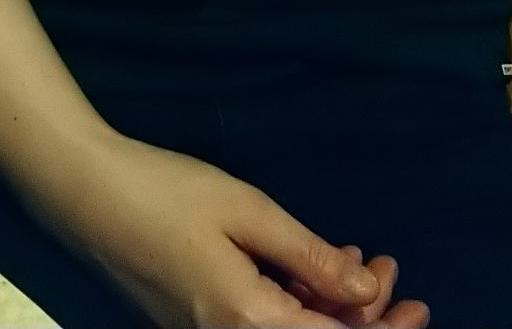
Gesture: no_gesture